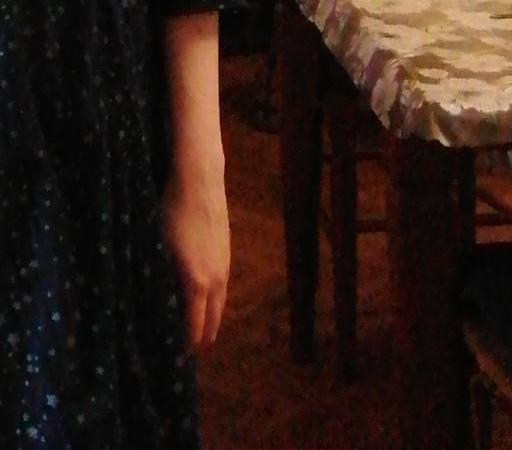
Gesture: no_gesture